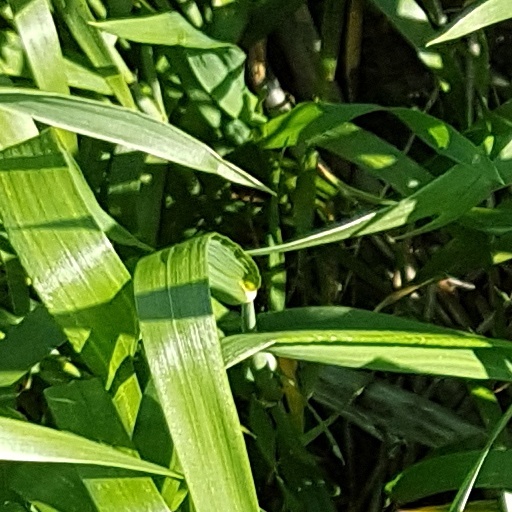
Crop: wheat